Question: Please indicate a possible affordance area of the swing_baseball_bat that can be used for holding
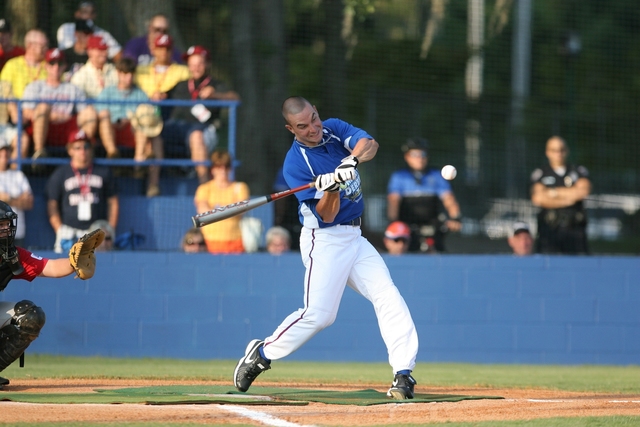
Answer: [260.5, 164, 338.5, 208]